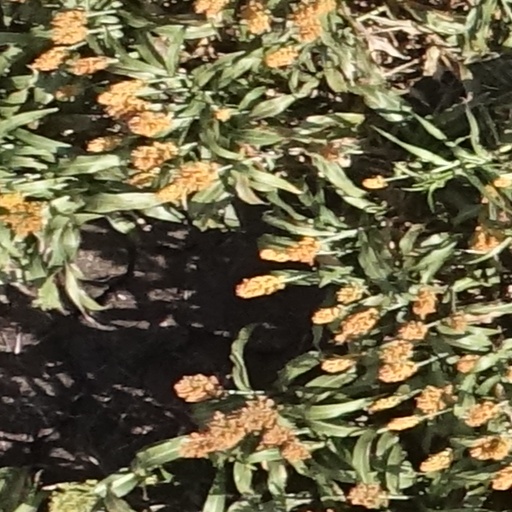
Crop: sorghum